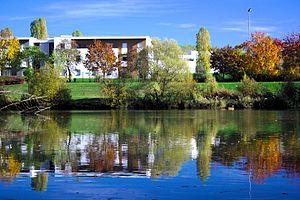
Résidence ALOES pour le logement, entre autres, des étudiants de CentraleSupélec sur le Technopôle de Metz